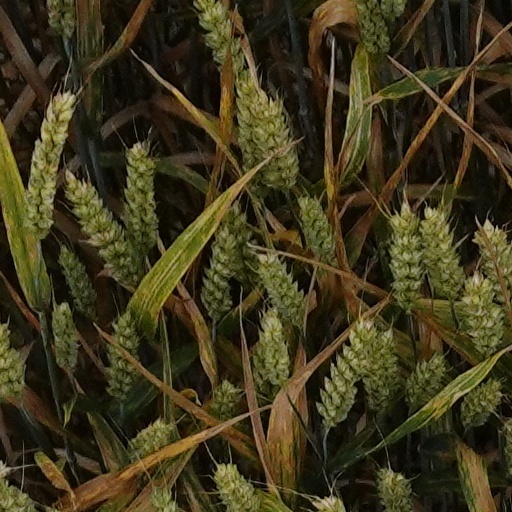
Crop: wheat